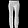
Label: Trouser